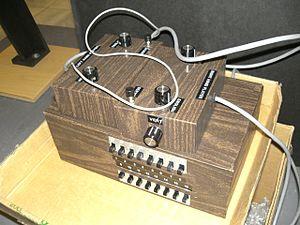
La Magnavox Odyssey, ou simplement Odyssey, est une console de jeux vidéo de la première génération commercialisée par Magnavox en septembre 1972 aux États-Unis, puis en 1973 dans le reste du monde. Elle se présente sous la forme d'une boîte blanche avec un système de carte de jeu, contenant des circuits numériques équipés de composants discrets, et qui se connecte à une télévision. L'Odyssey peut afficher simultanément trois points carrés distincts à l'écran, en monochrome noir et blanc, et permet un comportement différent pour chacun des points en fonction du jeu. Les joueurs placent un calque en plastique sur l'écran et un ou deux joueurs utilisent les boutons rotatifs des contrôleurs de jeu reliés avec des fils à la console, afin de déplacer les points à l'écran. L'Odyssey est commercialisée avec toute une panoplie d'accessoires tels que des dés, des cartes de jeu, des billets fictifs en papier, des jetons et des plateaux de jeux, qui sont utilisés conjointement aux jeux vidéo. Suivant les localisations, un peu plus d'une dizaine de jeux sont inclus avec la console et quelques jeux sont commercialisés en 1972, puis en 1973.